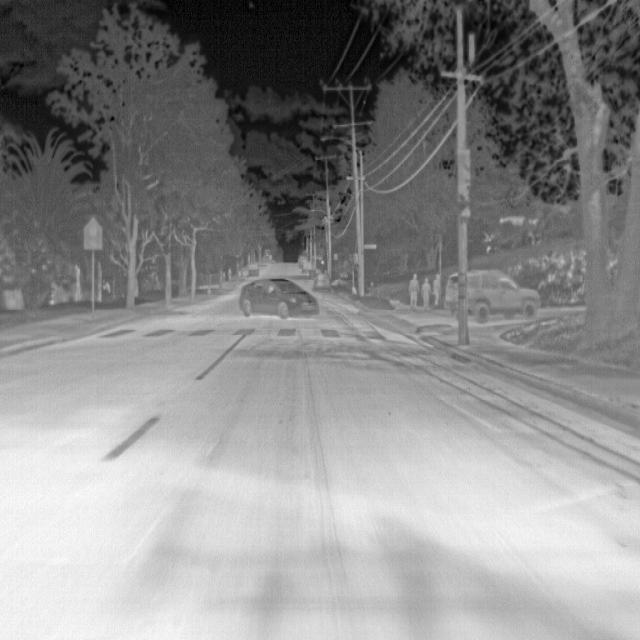
Detected objects:
label: person
label: person
label: person